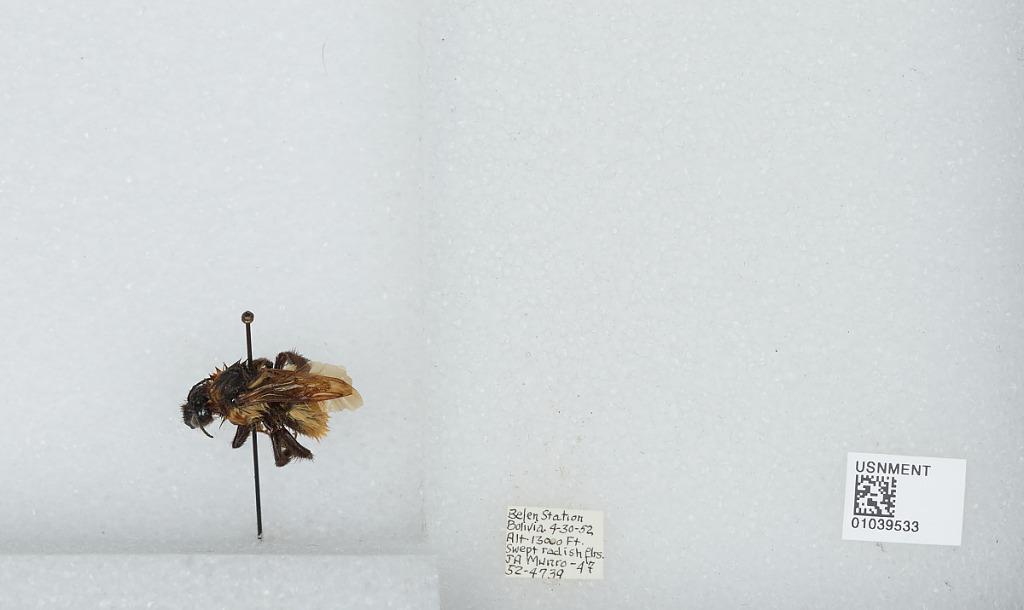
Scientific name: Bombus (Megabombus) opifex Smith
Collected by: J. Munro
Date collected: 1952-4-30
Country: Bolivia
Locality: Belen Station